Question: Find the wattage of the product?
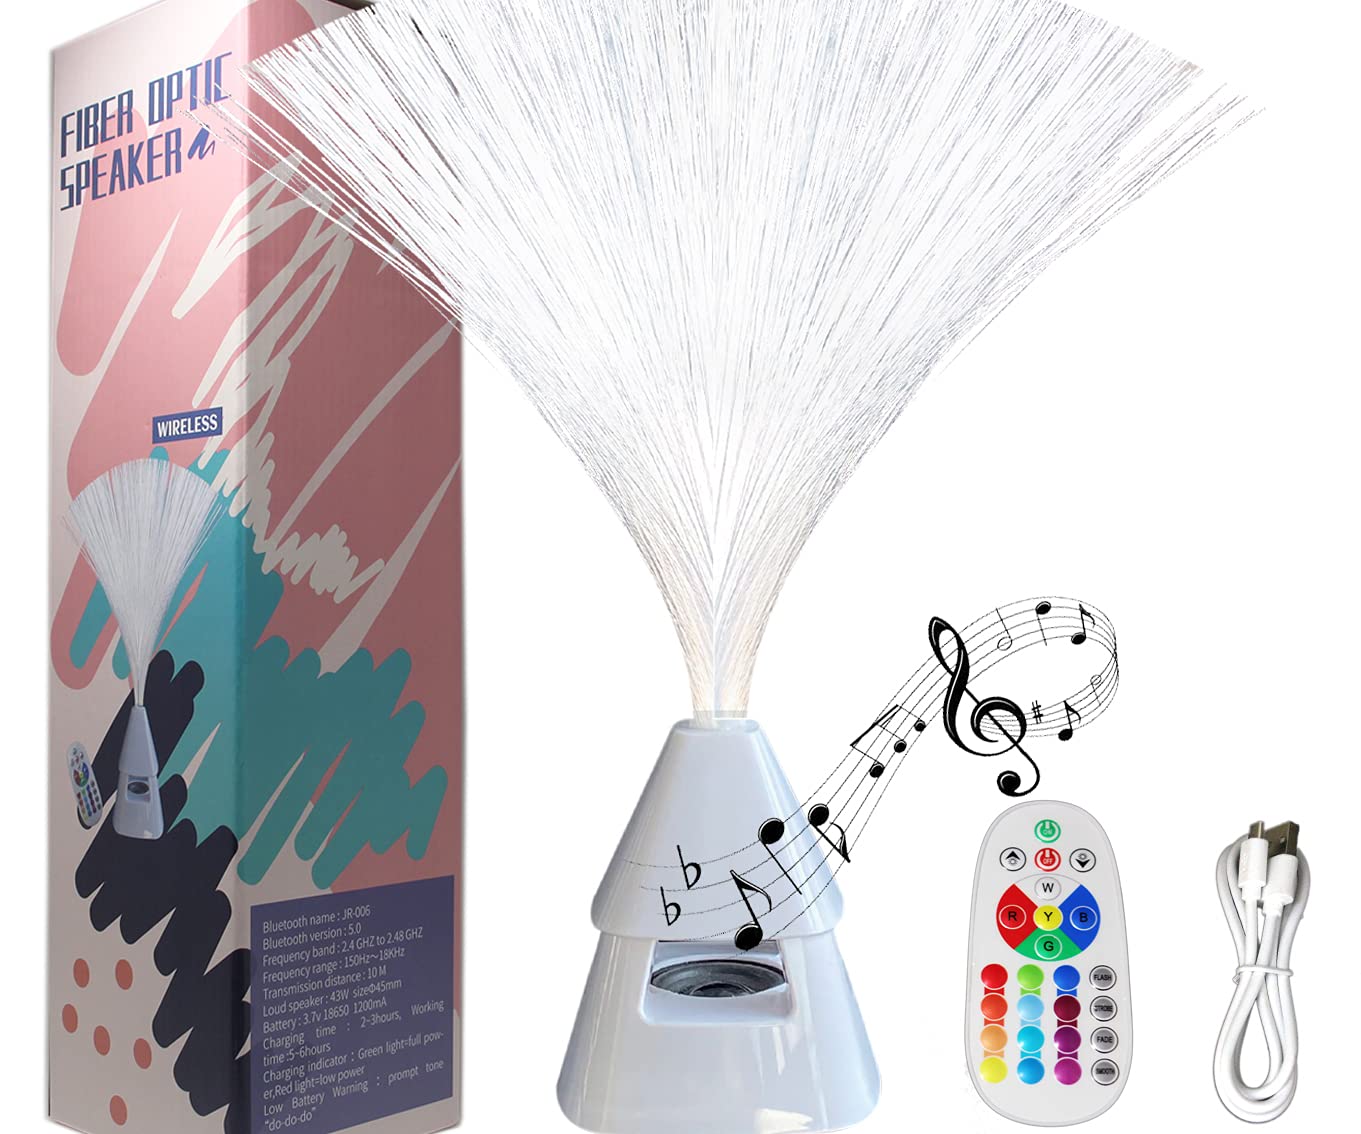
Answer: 43.0 watt